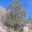
Label: pine_tree